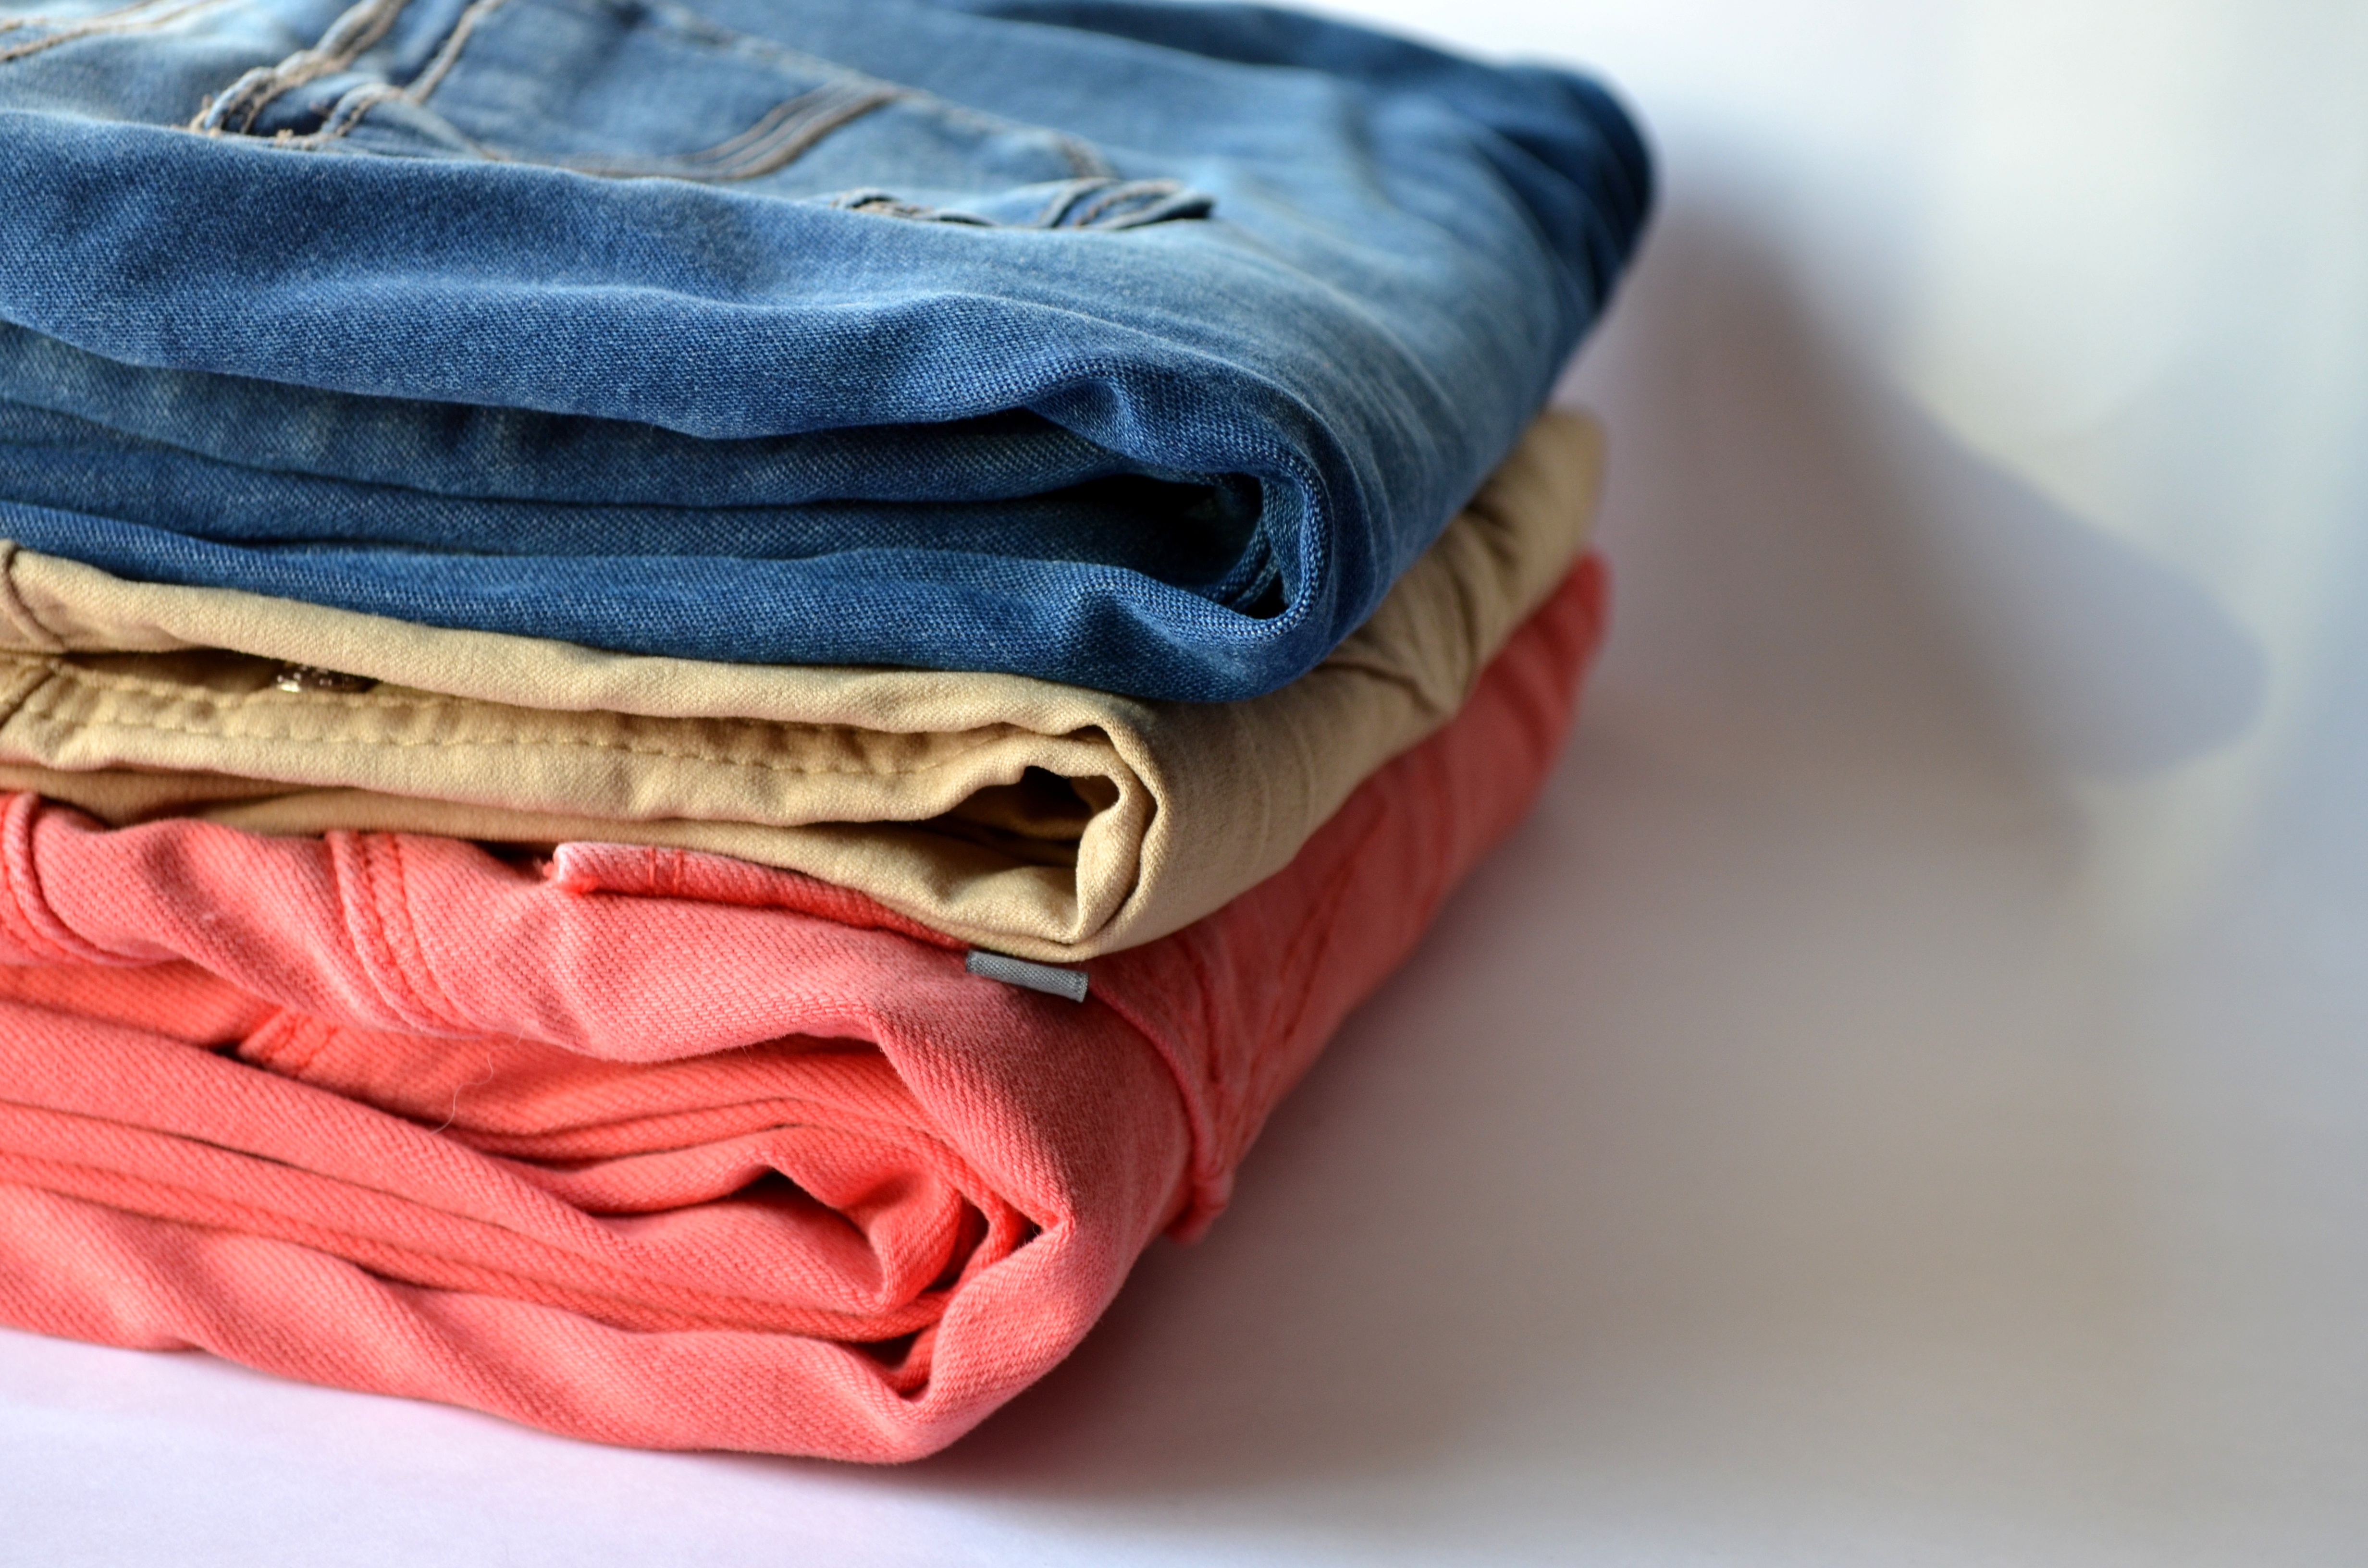
jeans, red, housework, wash, fashion, clothing, material, denim, laundry, garment, trousers, pants, textile, apparel, cotton, clothes, bed sheet